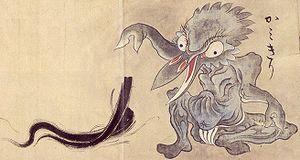
Cette liste regroupe toutes les créatures mentionnées comme des yōkai au Japon.
Hyakkai zukan est une série de rouleaux illustrés peints durant l'époque d'Edo par l'artiste Sawaki Sūshi. Achevés en 1737, ces parchemins représentent un bestiaire surnaturel : fantômes, esprits et divers monstres dont les descriptions sont issues de la littérature, du folklore, et d'autres illustrations. Ces travaux ont eu une forte influence sur l'imagerie des yōkai au Japon sur plusieurs générations, par exemple l'artiste Toriyama Sekien.